Conroe (microprocessor)

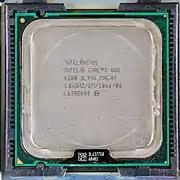
Intel Core 2 Duo E6300

Conroe is the code name for many Intel processors sold as Core 2 Duo, Xeon, Pentium Dual-Core and Celeron. It was the first desktop processor to be based on the Core microarchitecture, replacing the NetBurst microarchitecture based Cedar Mill processor. It has product code 80557, which is shared with "Allendale" and "Conroe-L" that are very similar but have a smaller L2 cache. Conroe-L has only one processor core and a new CPUID model. The mobile version of Conroe is Merom, the dual-socket server version is Woodcrest, the quad-core desktop version is Kentsfield and the quad-core dual-socket version is Clovertown. Conroe was replaced by the 45 nm Wolfdale processor.